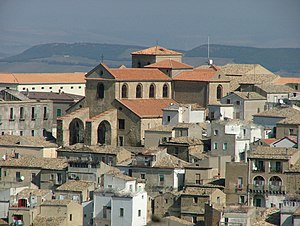
Basilicata
Basilicata
Basilicata er en italiensk region i den sydlige del af landet. Regionen har et areal på 9.992 km² og havde 1. januar 2017 en befolkning på 570.365. Regionens hovedstad er Potenza. Regionen støder op til Apulien, Calabrien og Campania Regionen er som helhed bjergrig, hvilket gør at der er begrænsede jernbaner og motorveje.